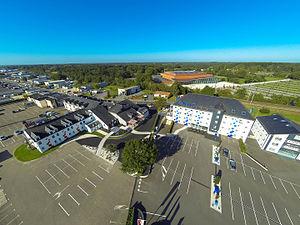
Photo prise par drone du parc hôtelier de la zone Beaupuy avec le Vendéspace en fond.
Le Vendéspace est un complexe sportif et culturel départemental français de 21 000 m² situé à Mouilleron-le-Captif, au nord de la communauté d'agglomération de La Roche-sur-Yon, chef-lieu et principale agglomération du département de la Vendée. Sur 5 000 m² de surfaces praticables, il inclut trois salles modulables destinées à accueillir des événements sportifs internationaux ou culturels et bénéficie d’un système acoustique active.
Mouilleron-le-Captif est une commune française située dans le département de la Vendée en région Pays de la Loire. Elle appartient à l'aire urbaine de La Roche-sur-Yon.